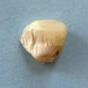
Maize quality: Bad